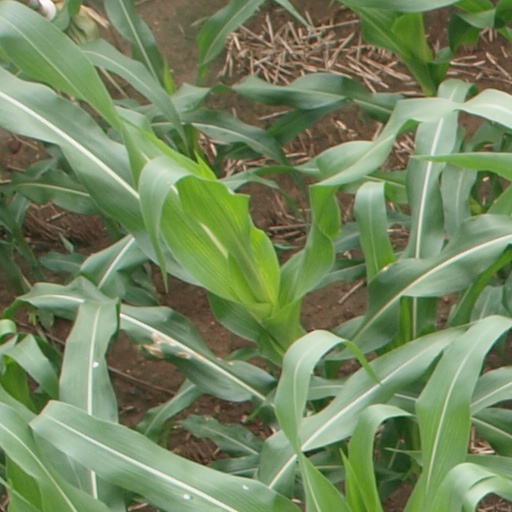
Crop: maize; corn